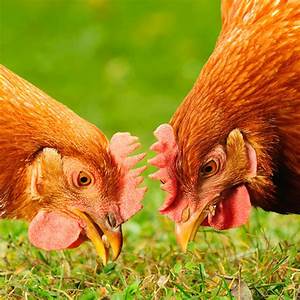
Label: gallina